Question: Please indicate a possible affordance area of the hit_axe that can be used for hitting
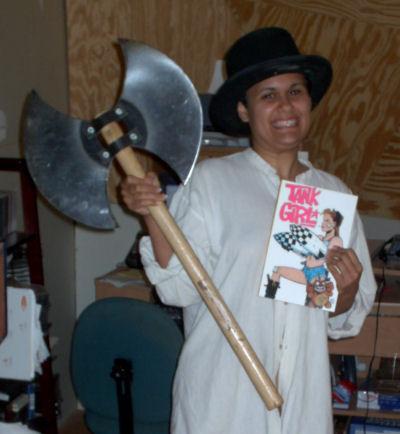
Answer: [24.5, 35.5, 201.5, 238.5]